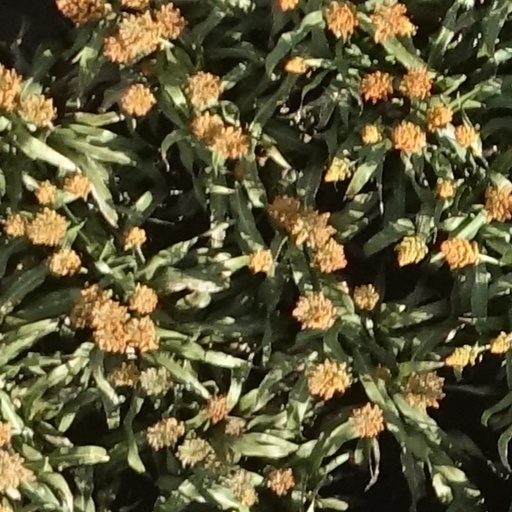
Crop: sorghum